Save a Queen

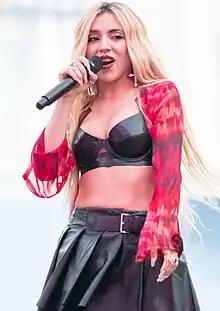
Ava Max ("pictured in 2023") is a guest judge.

At the beginning of the episode, it is revealed that Kornbread "The Snack" Jeté has been removed from the competition due to an ankle injury she sustained last episode.